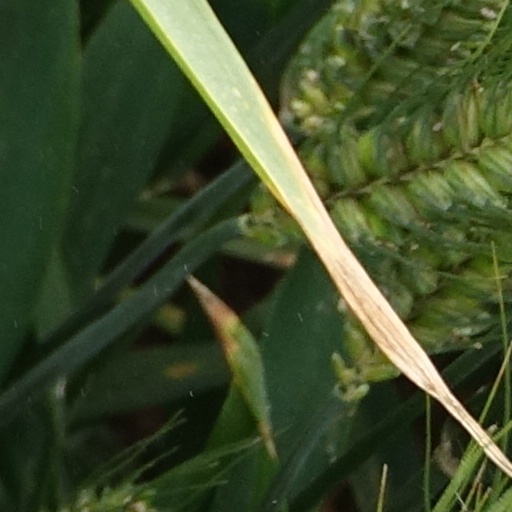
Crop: wheat